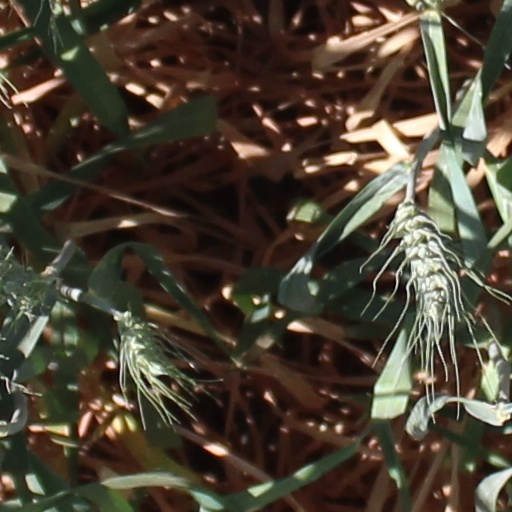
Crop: wheat